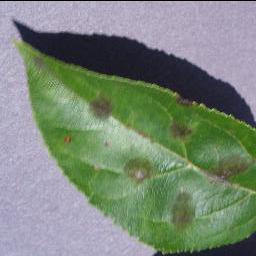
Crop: apple
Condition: scab